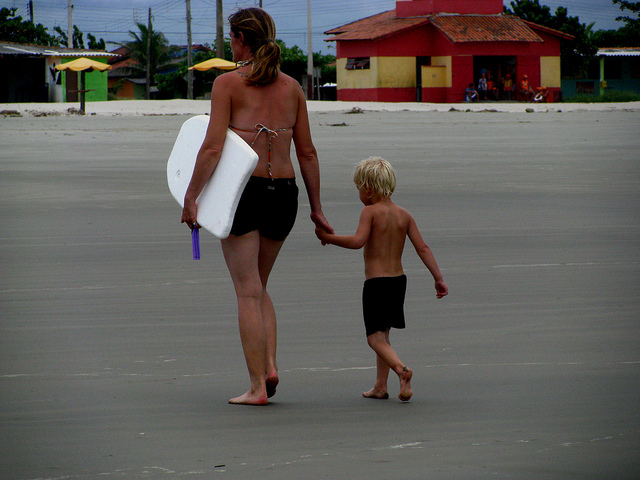
user: Given an image and a question. Answer the question in a short answer. Question: What opbect is used to protect the eyes which doing water activities at this location? Short Answer:
assistant: goggle